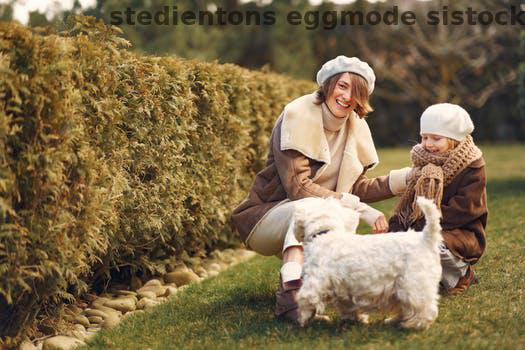
Label: Watermark